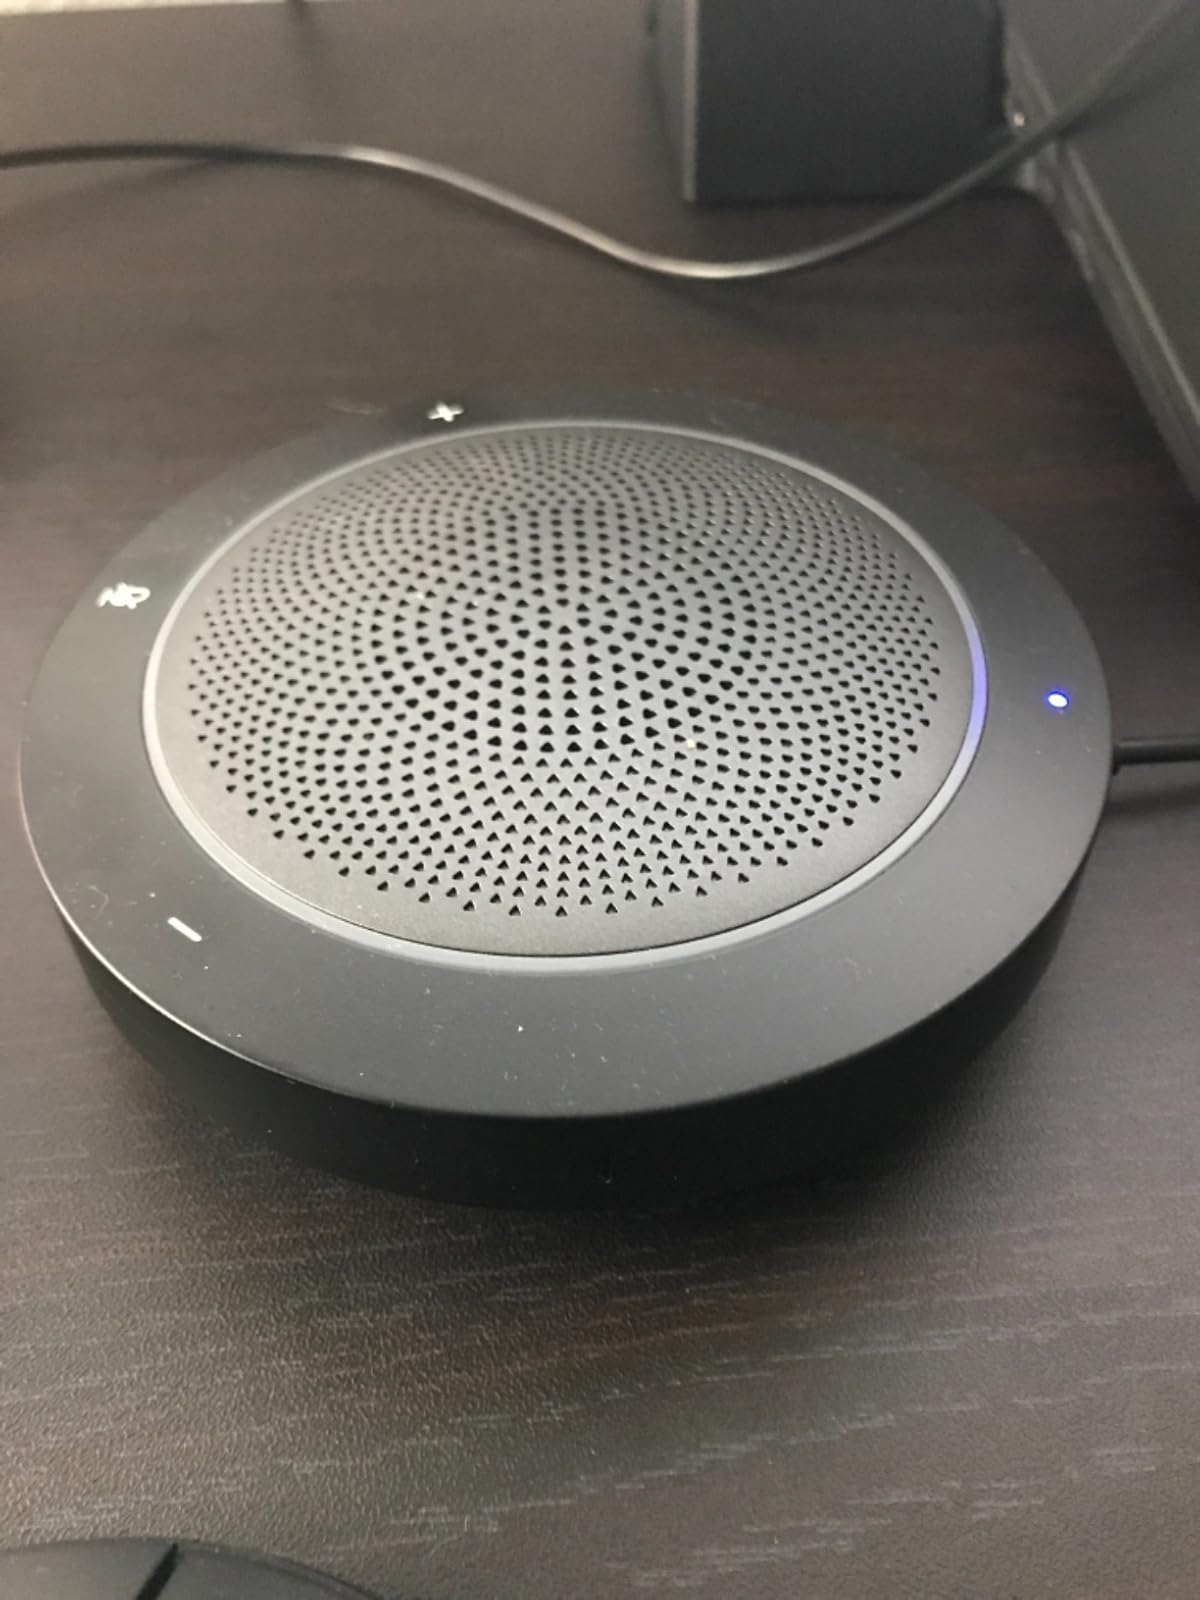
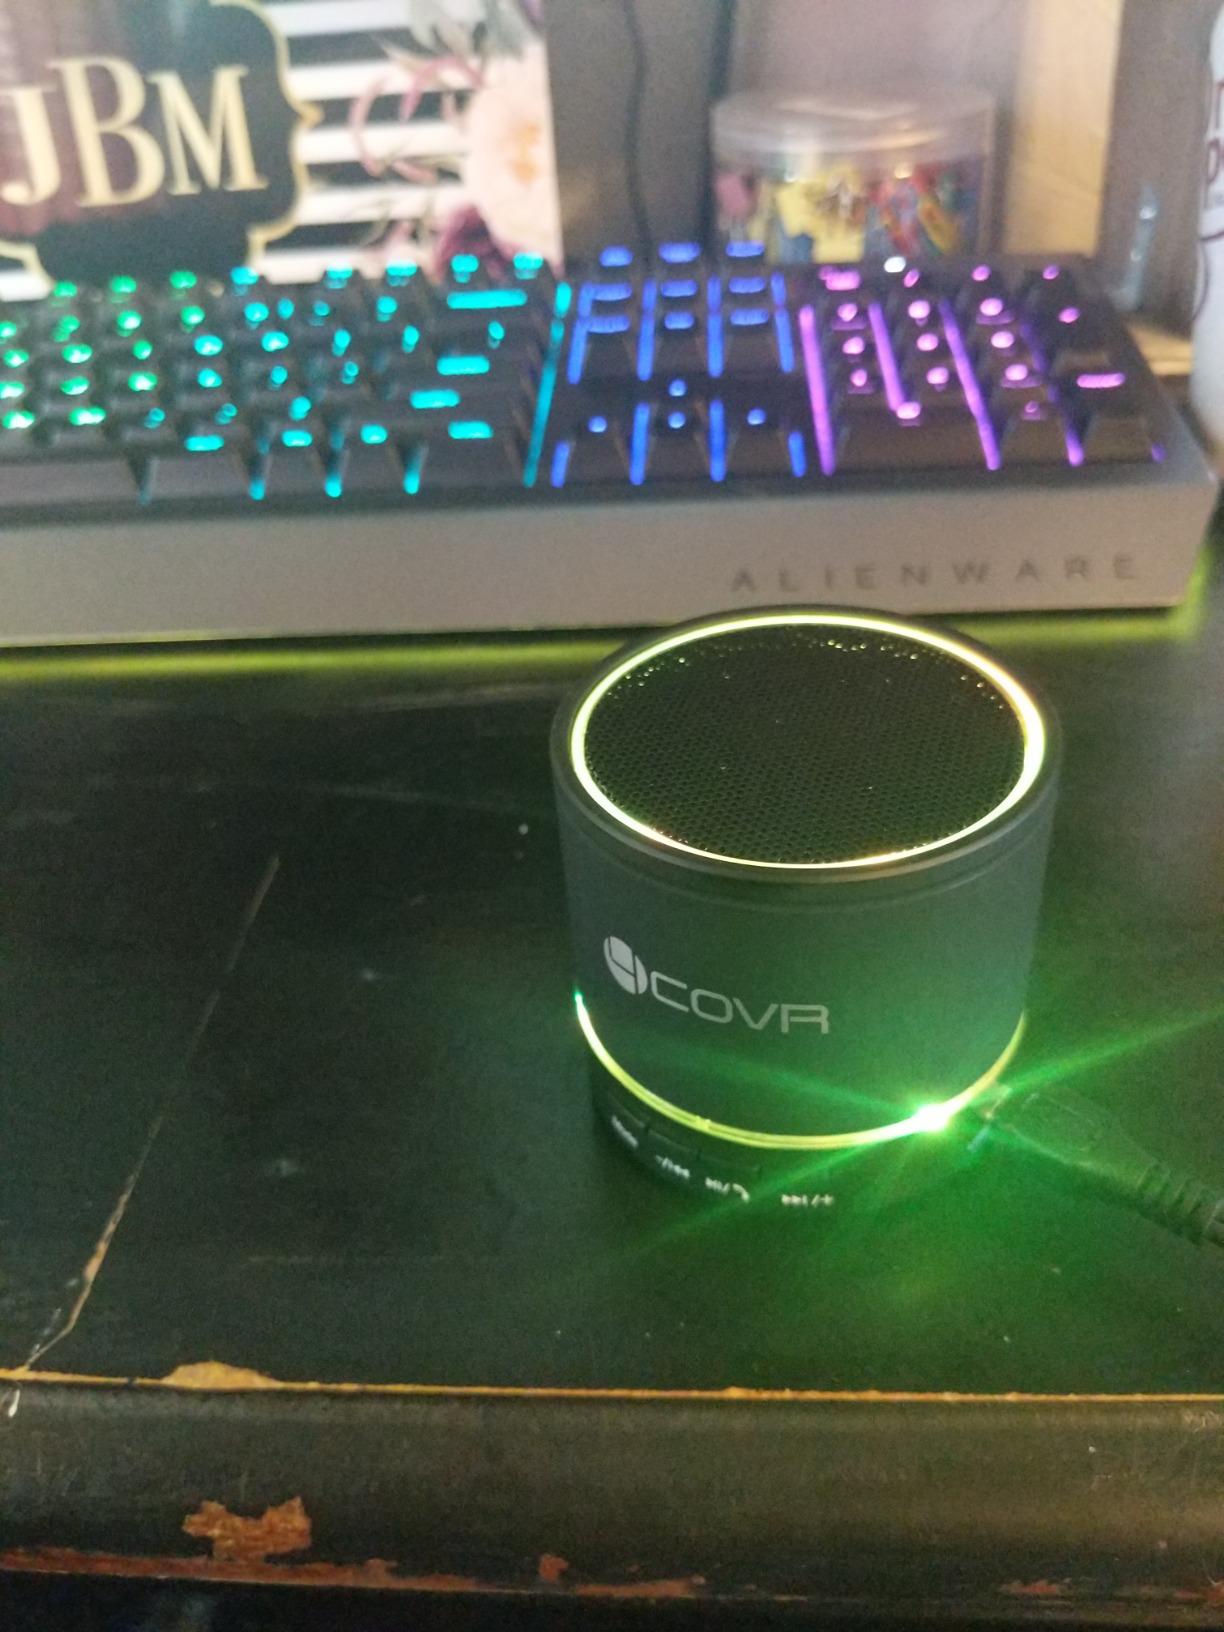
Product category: microphone
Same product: no